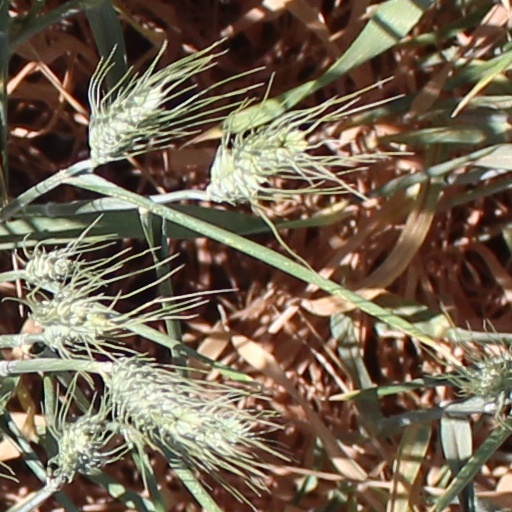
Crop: wheat